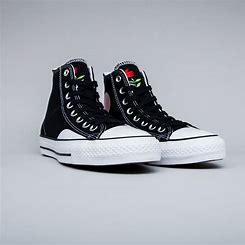
Brand: Converse
Model: Ctas Hi